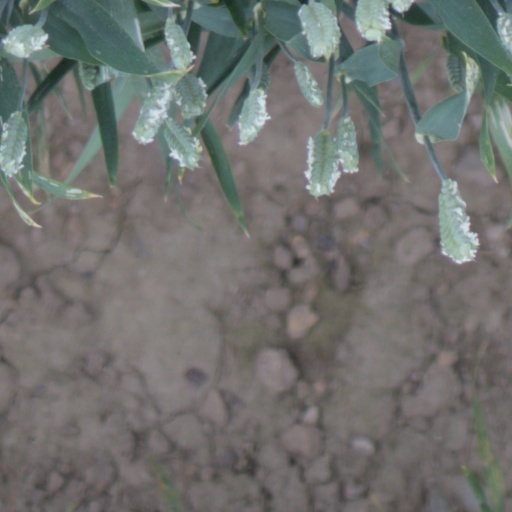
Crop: wheat